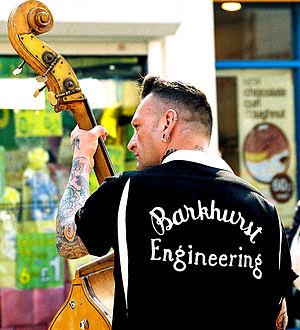
La Kustom Kulture est un mouvement venu des États-Unis qui rassemble toute la culture du hot rodding, du rockabilly, des fifties de la customisation de voitures et de motos anciennes, des pin-up, ainsi qu'un certain style de vie, de façon de s'habiller et d'art.